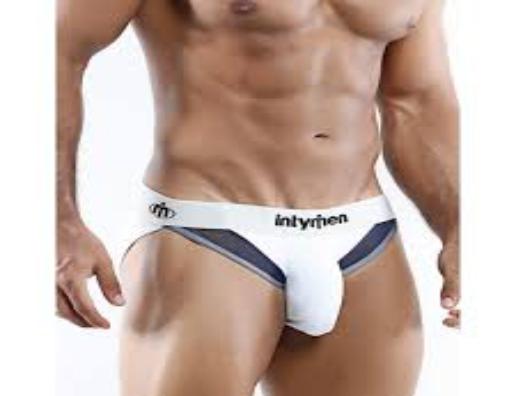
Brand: Intymen
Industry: Clothes